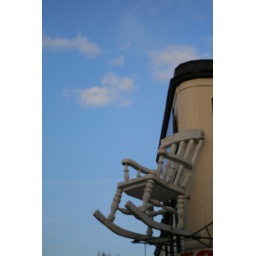
Big scale chair on a street corner in Camden, London